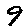
Label: 9